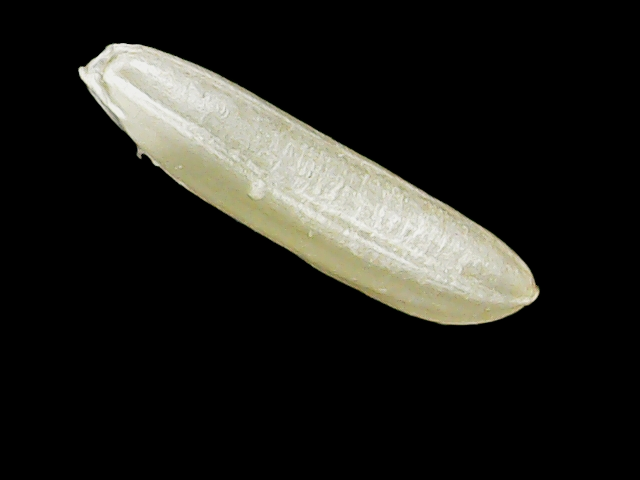
Rice variety: Binadhan16